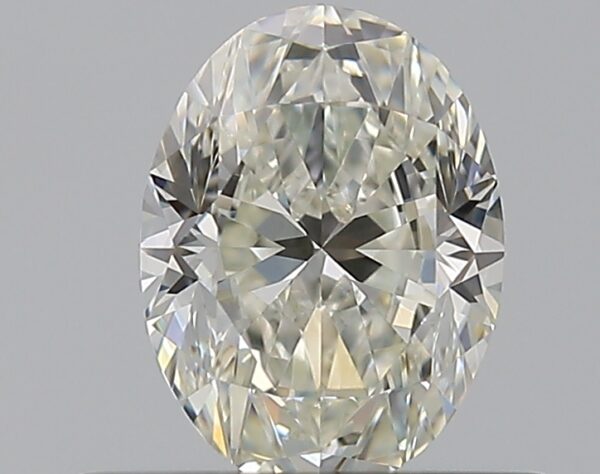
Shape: oval
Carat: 0.5
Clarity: VVS1
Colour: J
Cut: VG
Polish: EX
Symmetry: EX
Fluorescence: F
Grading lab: GIA
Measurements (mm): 5.8 x 4.35 x 2.86